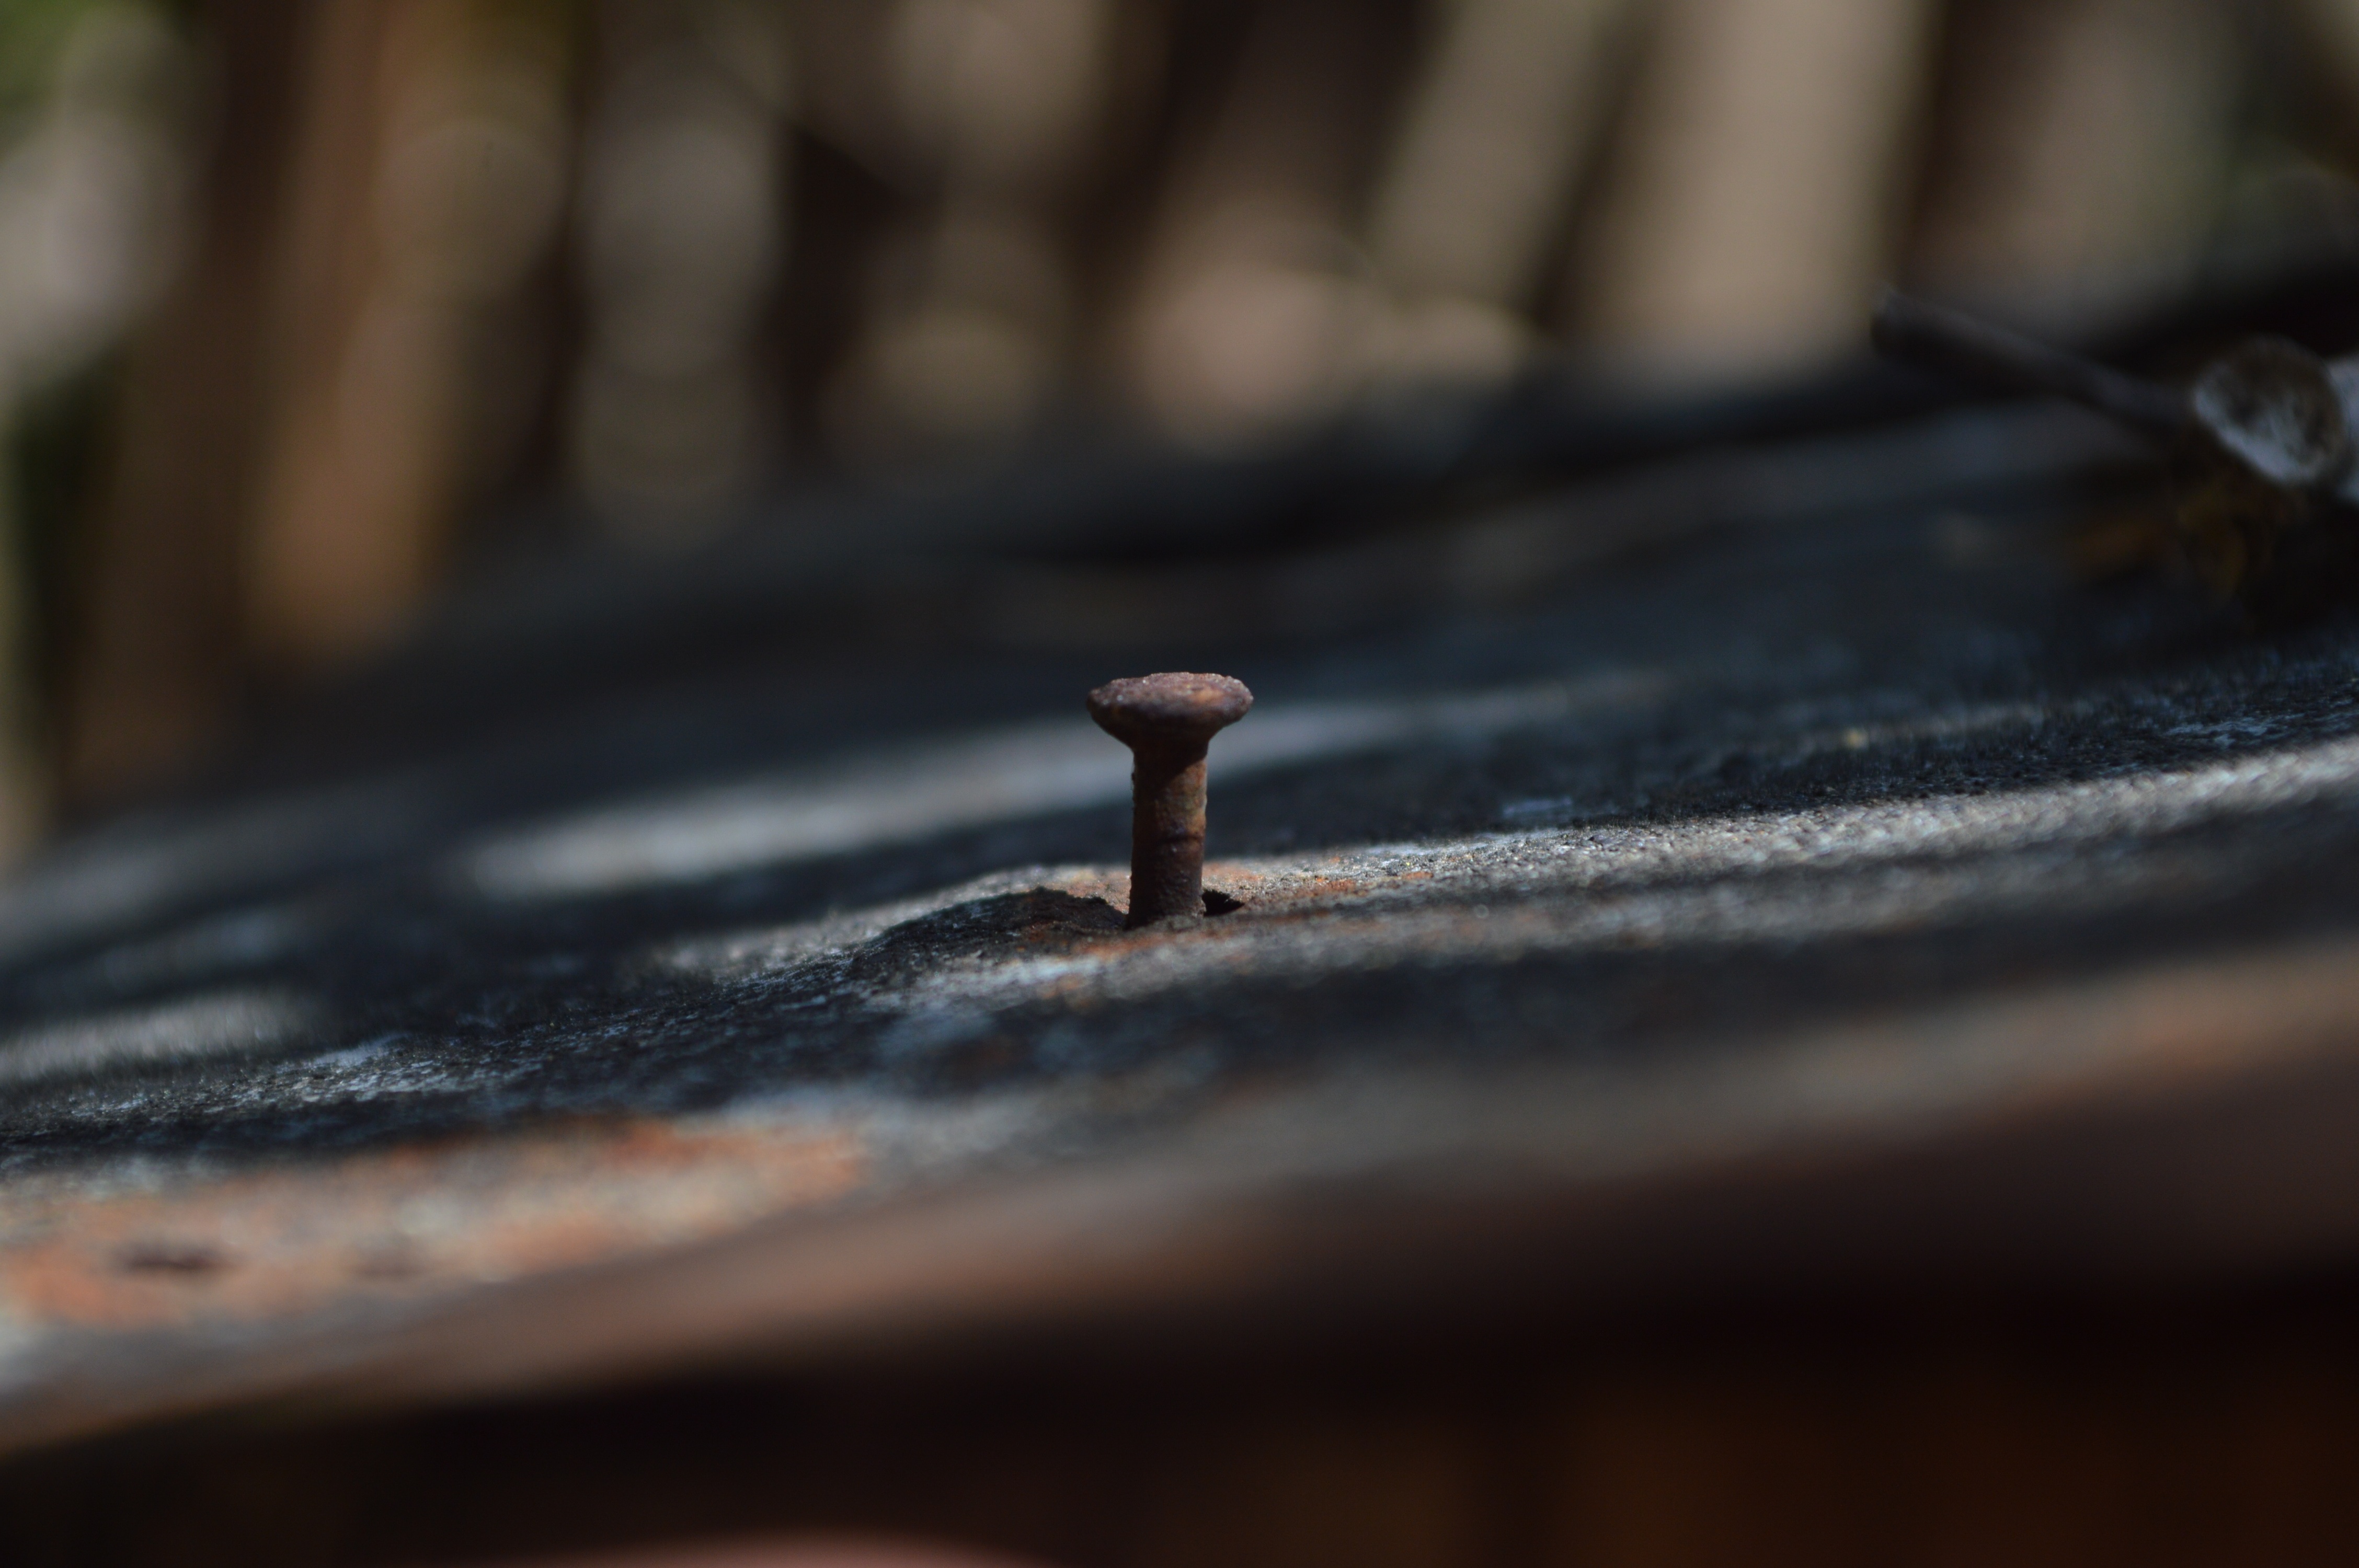
hand, wood, photography, old, rust, darkness, black, nail, close up, macro photography